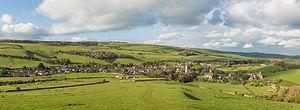
Abbotsbury est un petit village dans le sud-ouest du Dorset, en Angleterre.